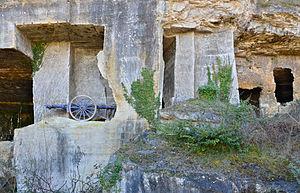
Anciennes carrières et charrette ayant servi au transport, Saint-Même-les-Carrières, Charente, France.
Le département de la Charente occupe le nord du Bassin aquitain. Sa partie nord-est occupe la bordure occidentale du Massif central.